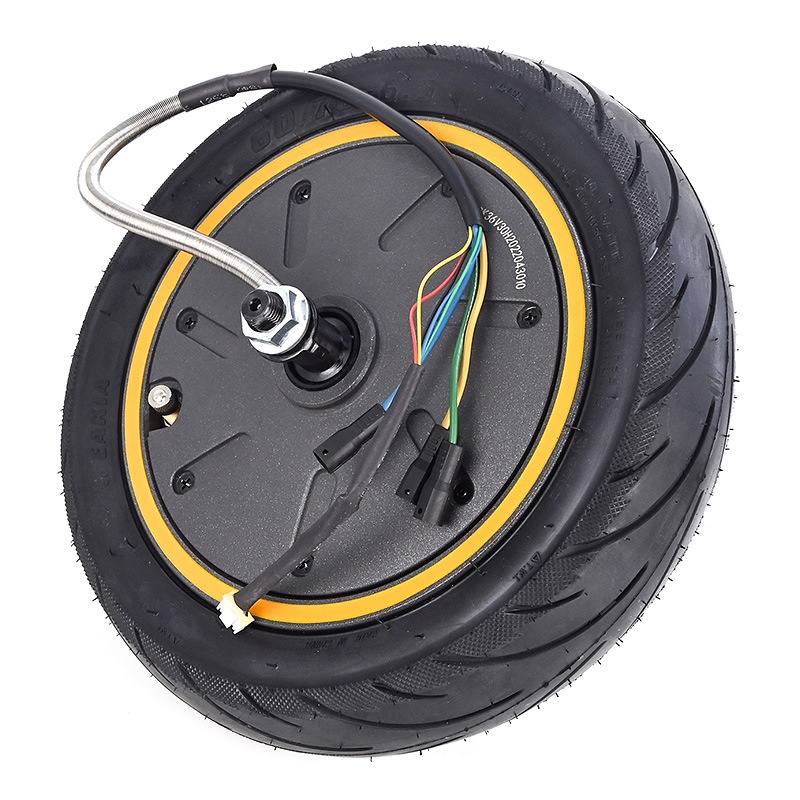
Motore Ruota 350W Monopattino Elettrico compatibile Segway Ninebot MAX G30
Brand: LIUYE
Category: Sporting Goods > Outdoor Recreation > Cycling > Unicycle Accessories